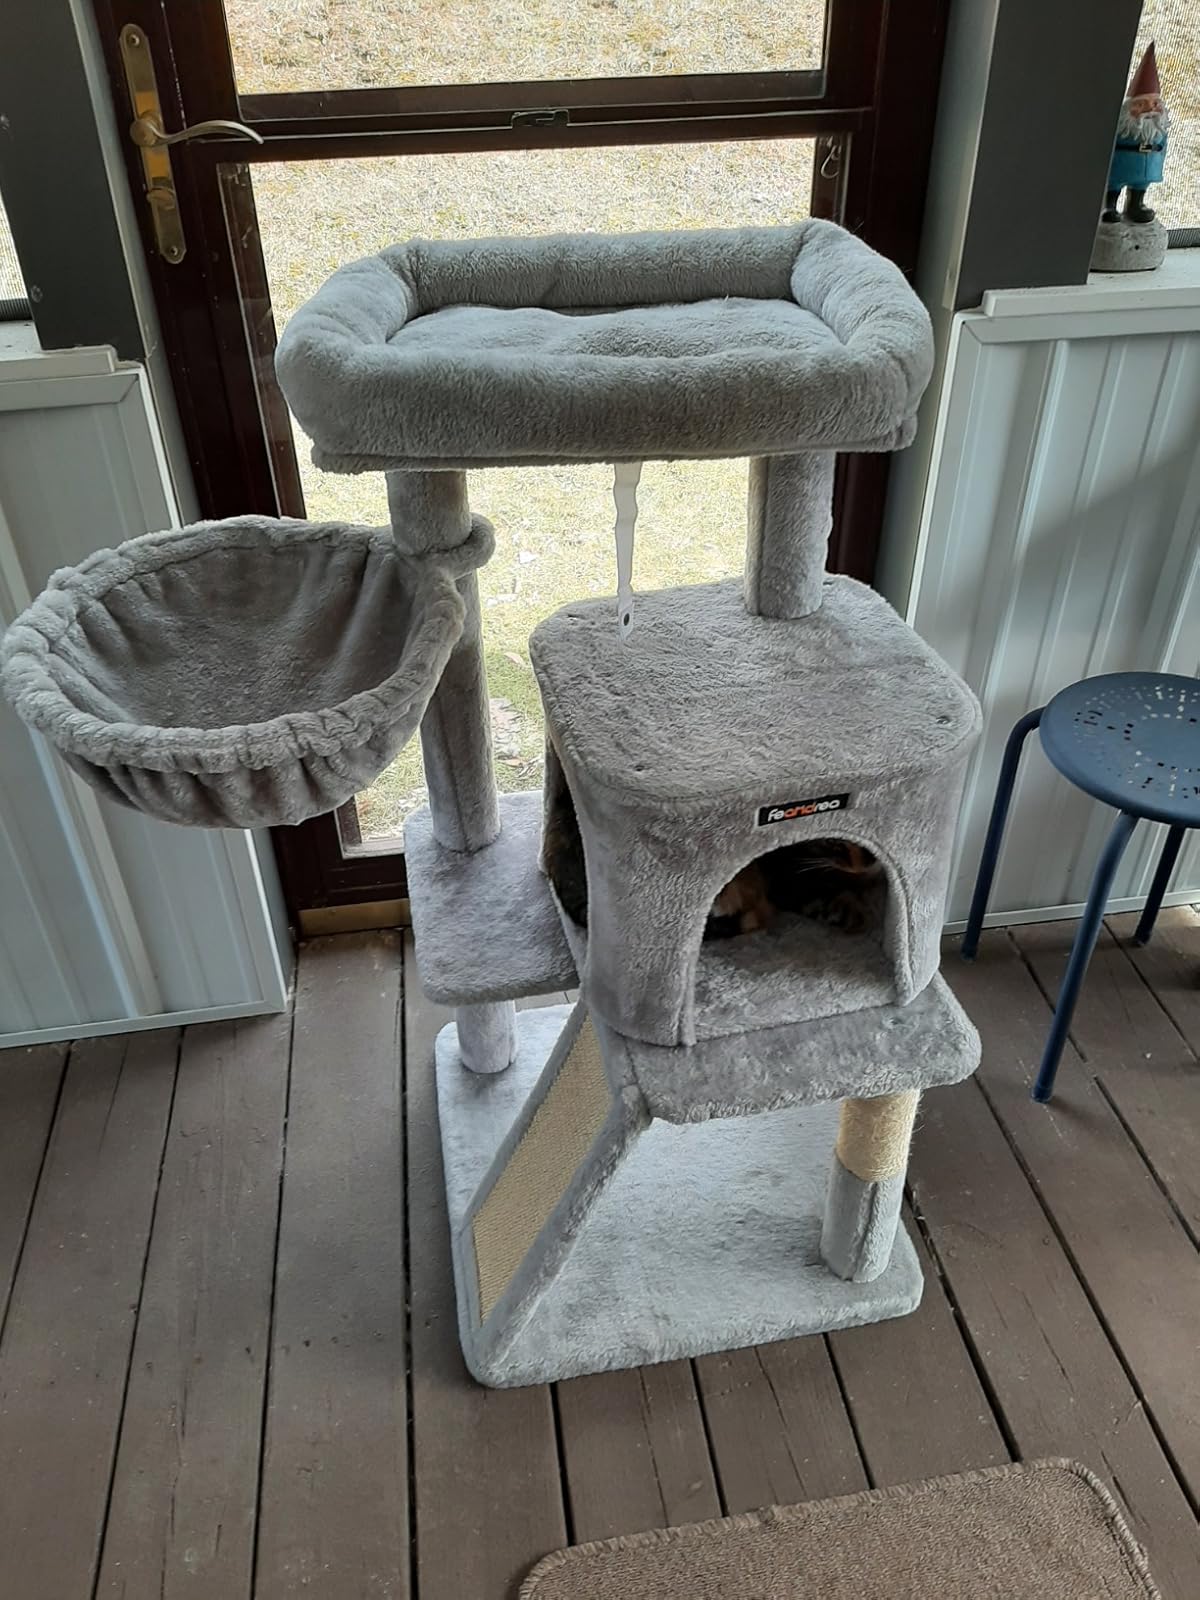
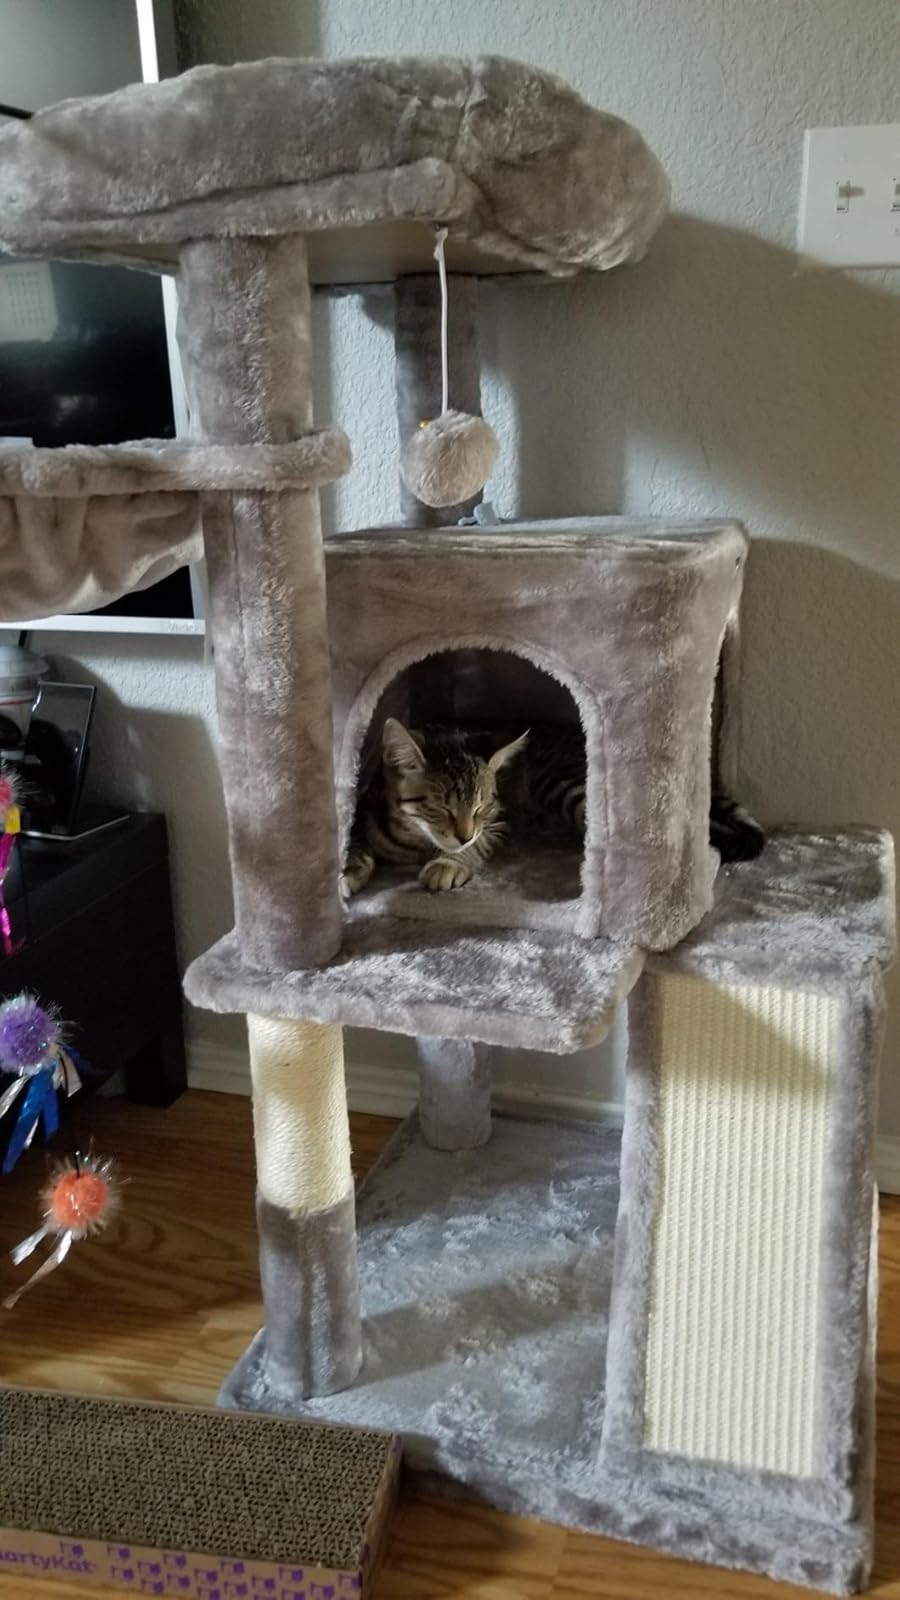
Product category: items_cat tree
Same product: yes